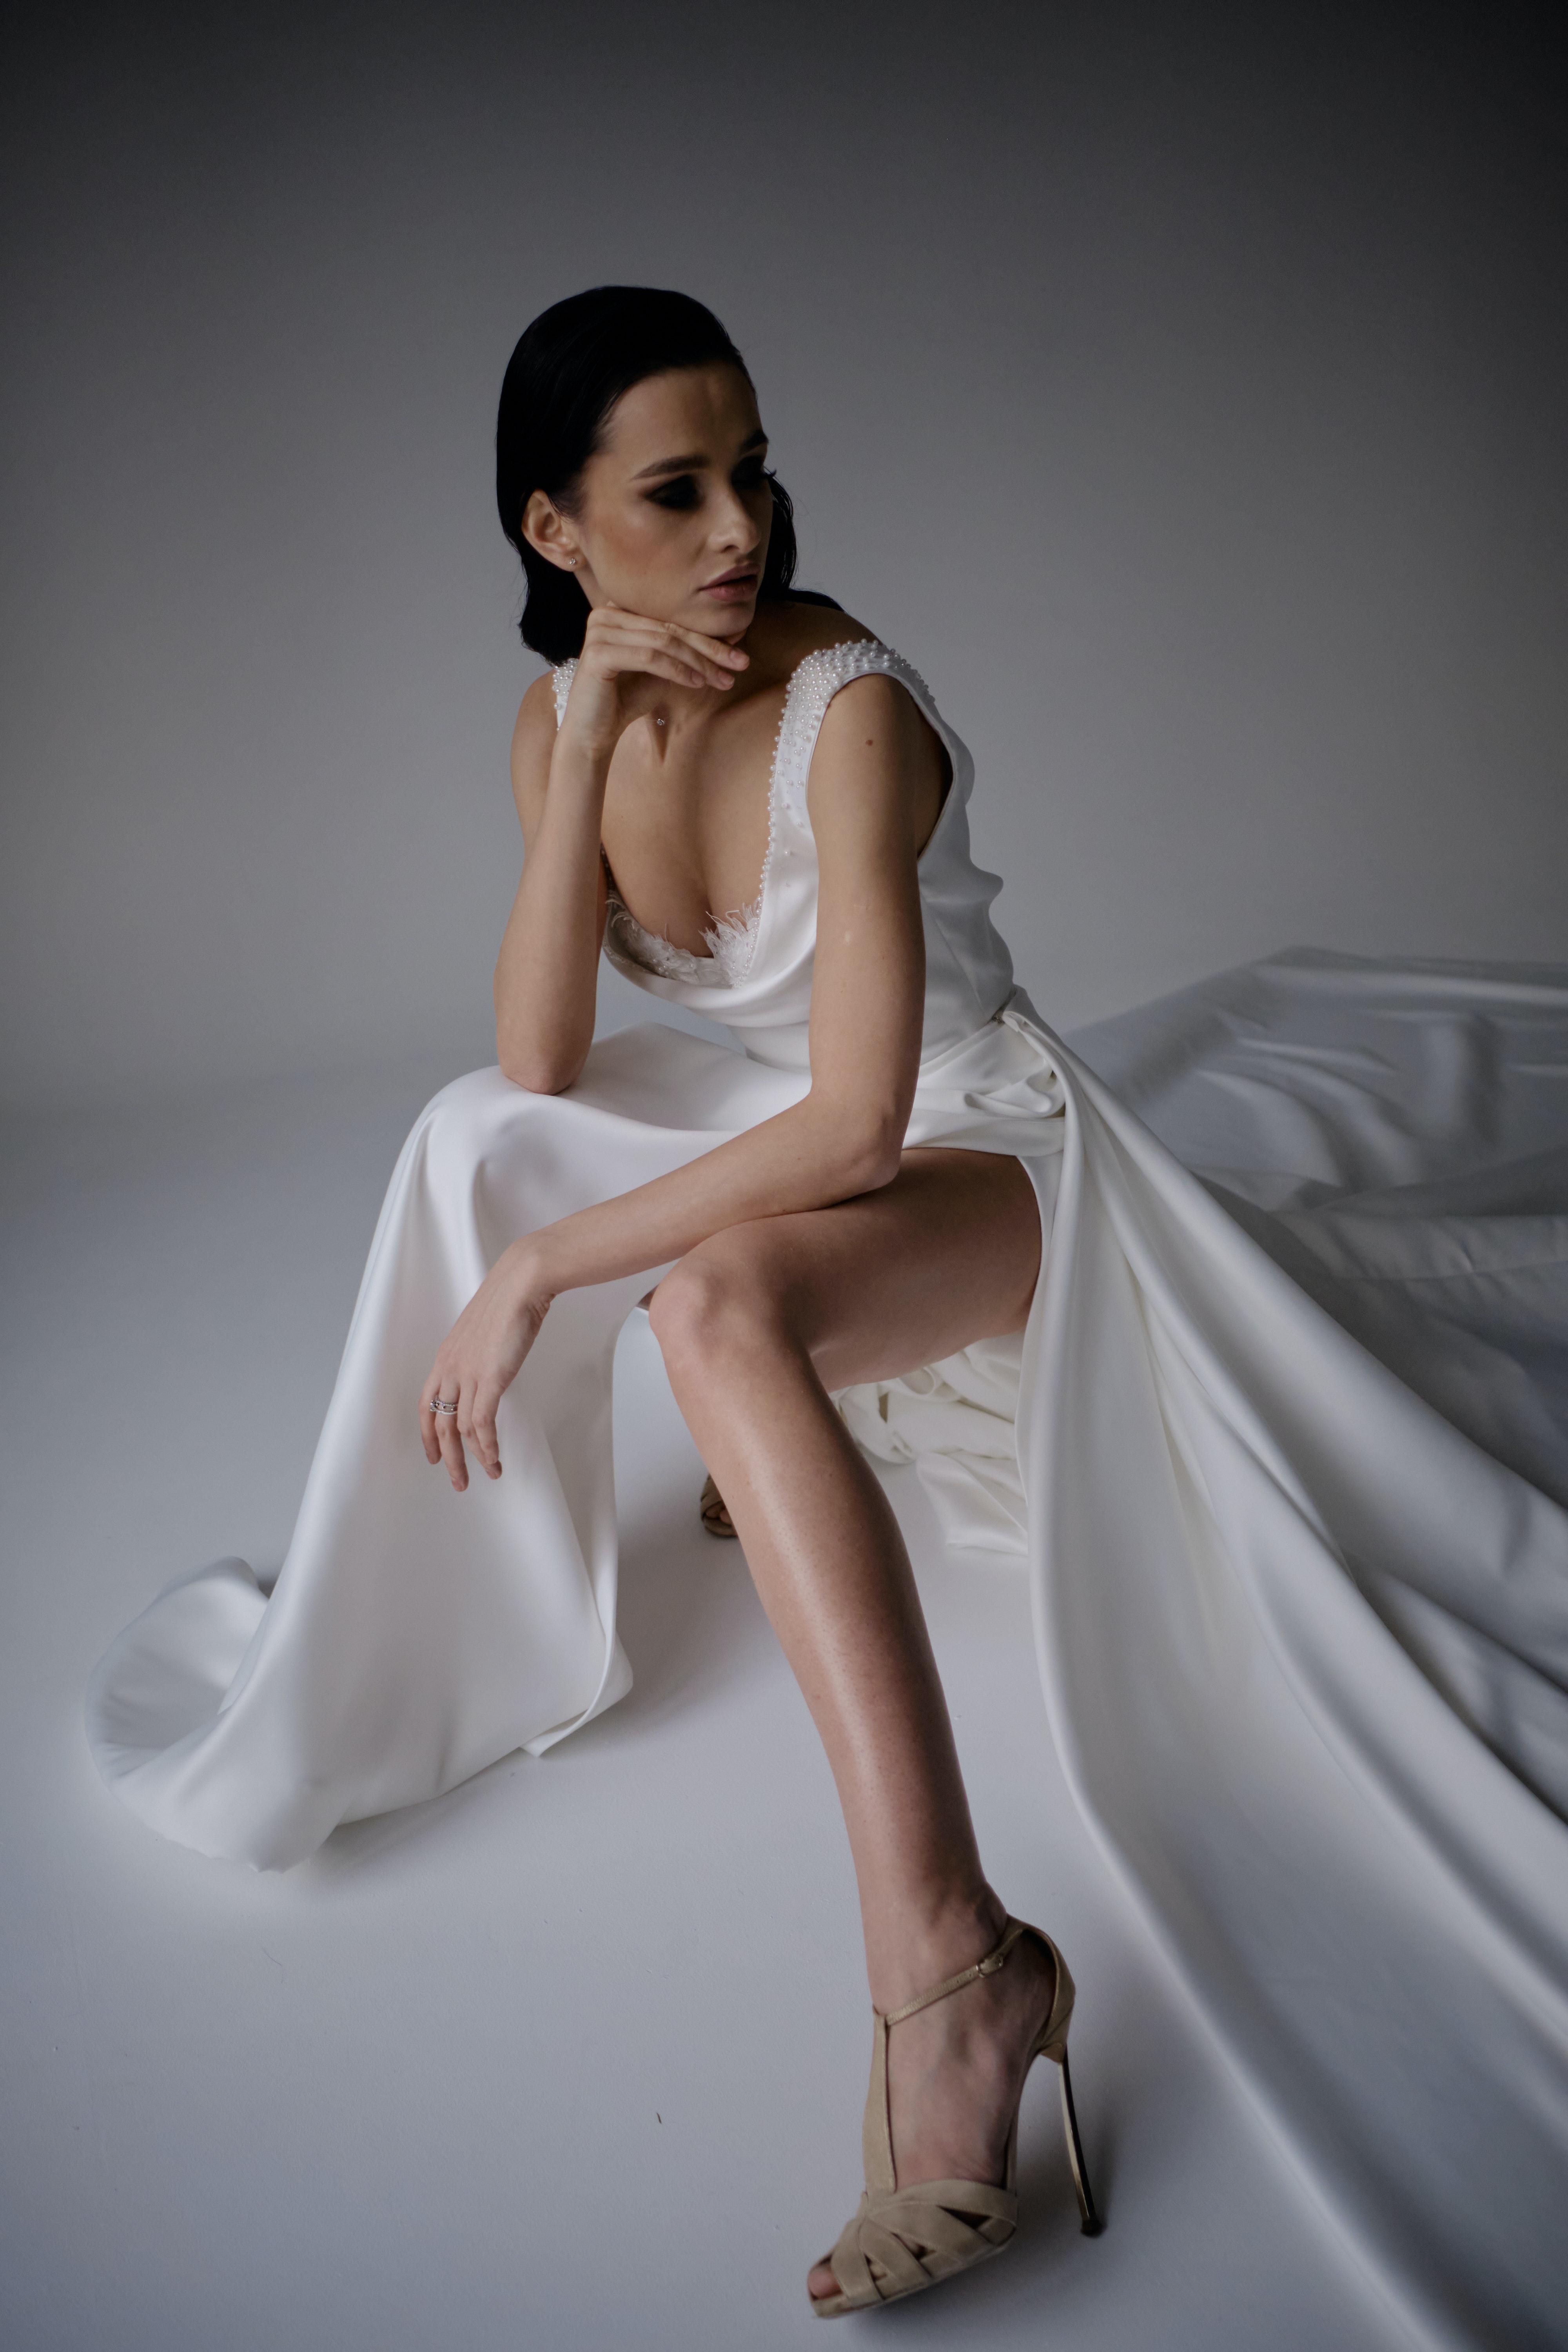
woman, footwear, joint, arm, shoulder, leg, flash photography, human body, neck, thigh, gown, sandal, fashion design, knee, black hair, elbow, fashion model, cg artwork, art model, long hair, formal wear, human leg, foot, high heels, bridal accessory, waist, comfort, brown hair, sitting, wedding dress, barefoot, calf, chest, peach, flesh, bride, haute couture, photo shoot